News media in Puerto Rico

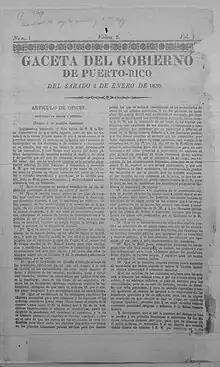
Front page of "La Gaceta de Puerto Rico" in January 1836

News Media in Puerto Rico can be dated back to the invasion of the Spaniards and the introduction of a Spanish led government. Captain General, Toribio Montes established a printing press at the Spanish government's headquarters and began publishing ""La Gaceta del Gobierno de Puerto Rico". The newspaper would be published twice a week (Wednesdays and Saturdays) and would cost 1 Spanish dollar. Through the 1800s several newspapers began publication including ""Diario Economico de Puerto Rico", ""El Cigarrón", "El Investigador", and ""Diario Liberal y de Variedades de Puerto Rico" the former being the first one to be published daily. Most newspapers were being published out of the capital city of San Juan. The western city of Mayagüez became the first city to have its own newspaper in the island. ""El Imparcial"" began publishing in 1848 but was quickly shut down by the Spanish government because it included articles criticizing them.